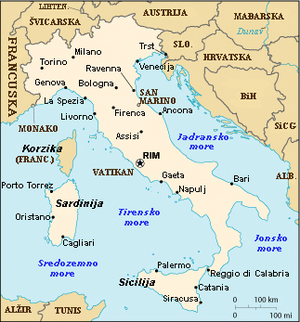
Carte d'Italie Italiano: Mappa dell'Italia